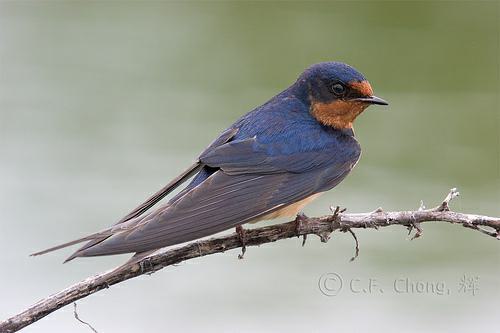
A photo of a cliff swallow